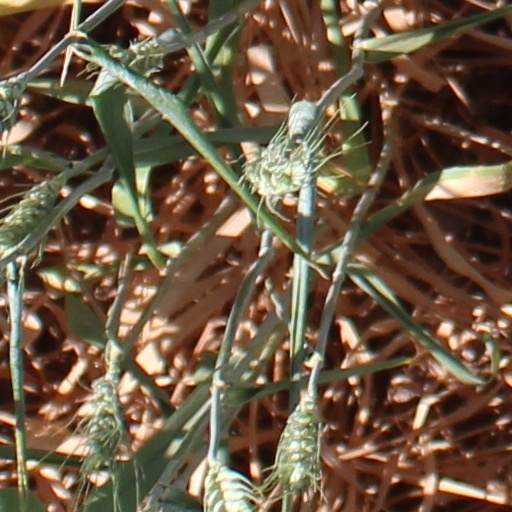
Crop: wheat